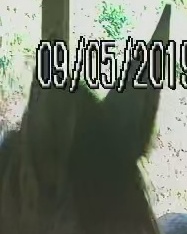
Face region: ears (position_of_ears)
Pain indicator: not_present